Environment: real
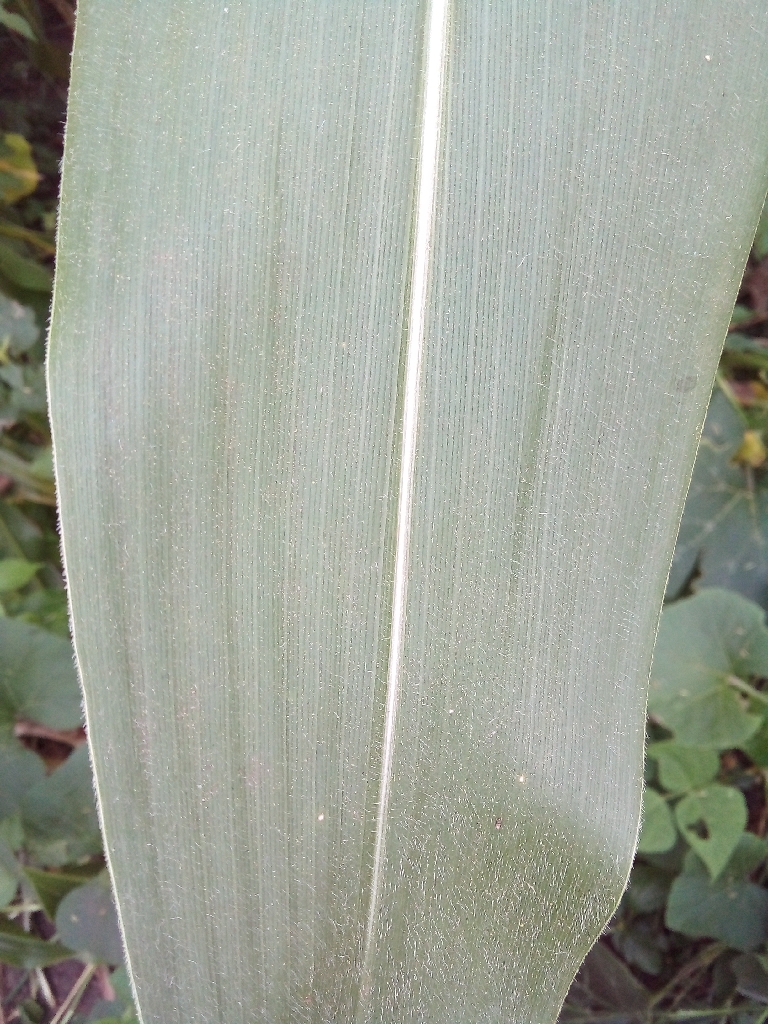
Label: healthy